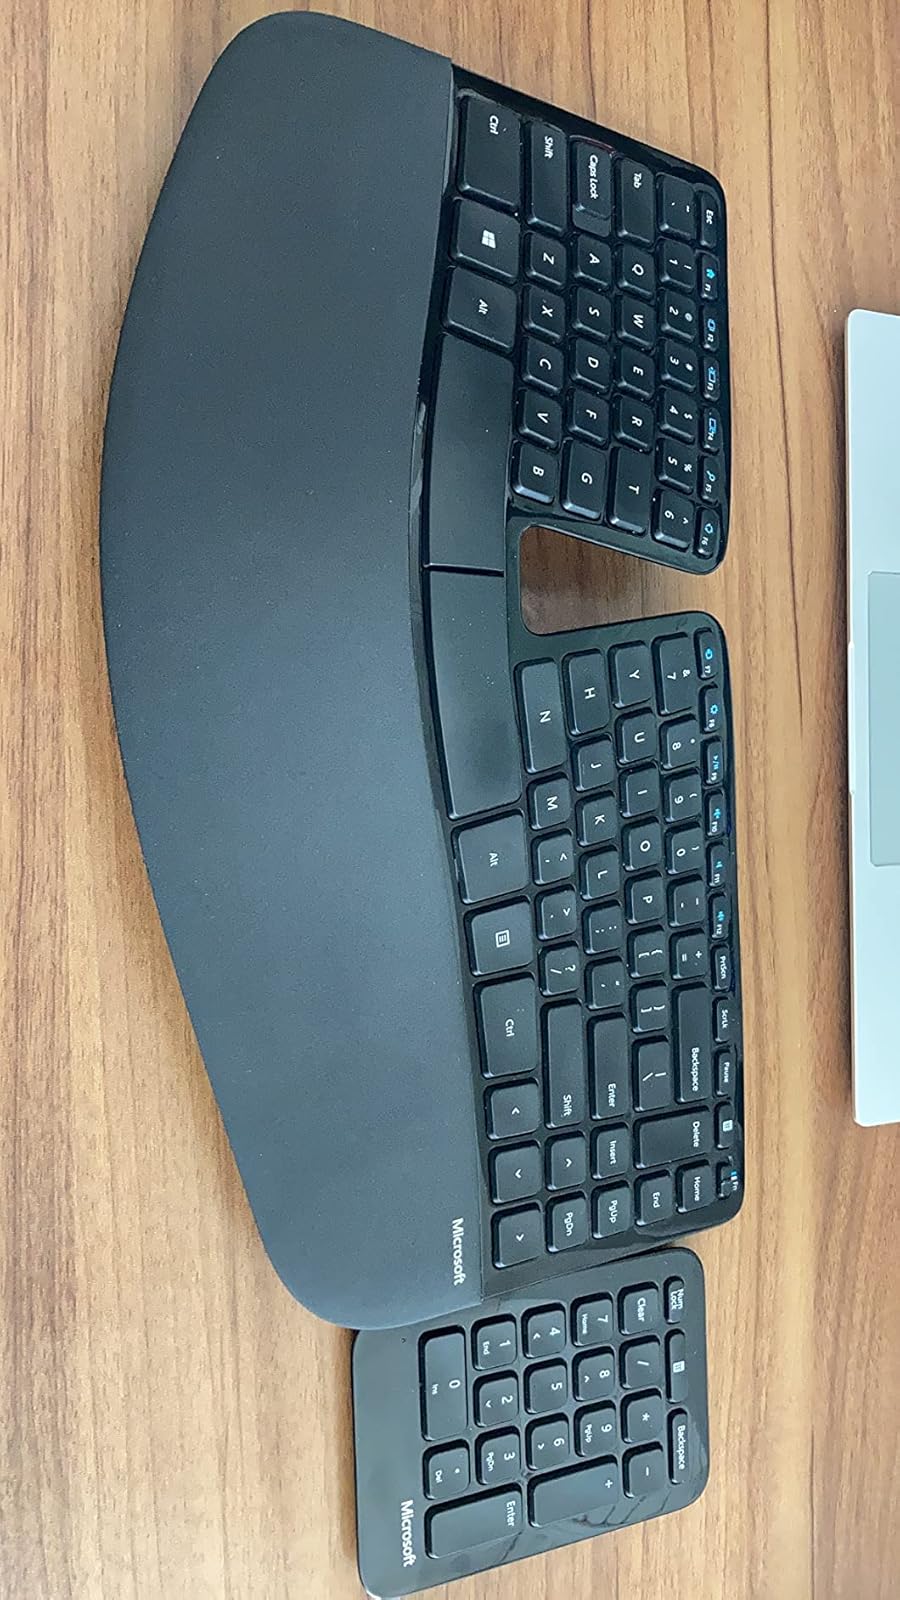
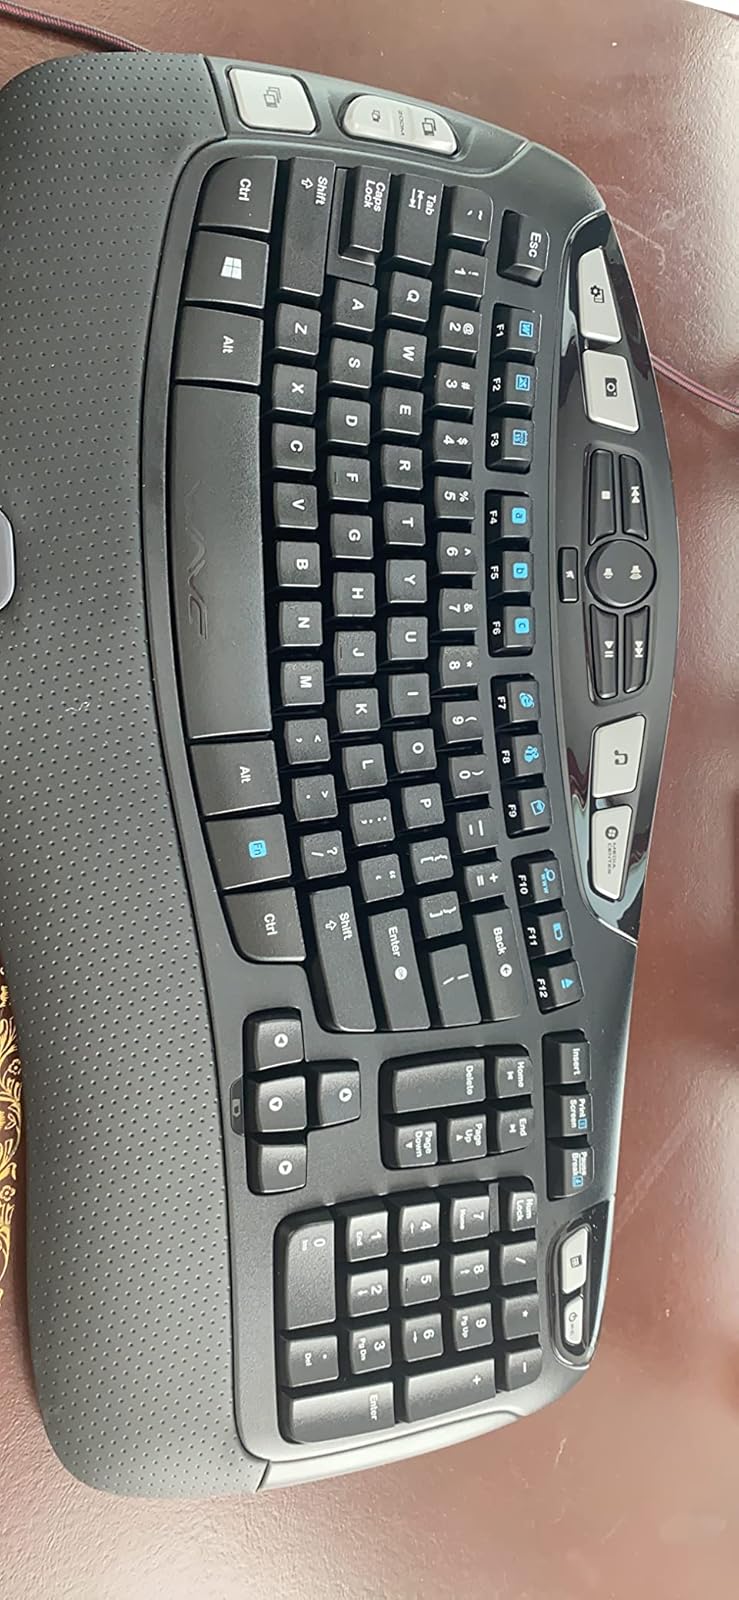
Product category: keyboard
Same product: no